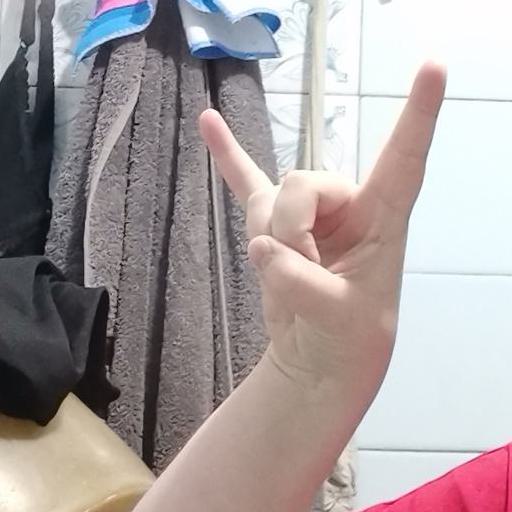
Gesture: rock